Junkers F 13

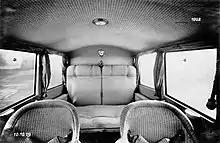
The F13 cabin for passengers

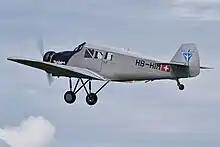
One of the new Junkers F 13 replicas

Any manufacturer of civil aircraft immediately after World War I was faced with competition from the very large numbers of surplus warplanes that might be cheaply converted – for example, the DH.9C. German manufacturers had further problems with the restrictions imposed by the Inter-Allied Aeronautical Commission of Control, which banned the production of warplanes and of any aircraft in the period of 1921-22. Junkers picked up orders abroad in 1919 in Austria, Poland and the USA and, in the following years with SCADTA (Colombia) and the United States Post Office Department. John Larsen Aircraft in the USA purchased a production licence, their machines being designated JL-6. In 1922 there were sales in England, France Italy and Japan.